Lynnside Historic District

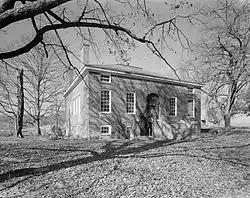
Lynnside in Sweet Springs, 1974

Lynnside Historic District is a national historic district located near Sweet Springs, Monroe County, West Virginia. The district includes six contributing buildings, three contributing sites, and two contributing structures. It consists of three contiguous properties related to the Lewis family home, known as "Lynnside." The main house was built in 1845 on the site of a previous plantation house, and is a -story, rectangular masonry dwelling in the Greek Revival style. It measures 70 feet by 40 feet. A fire in 1933, destroyed the roof and porticos. Also on the property are four wooden barns dated to about 1900. Located nearby is the Lewis Family Cemetery, that includes the grave of Virginia Governor John Floyd (1783-1837), and the adjacent Catholic Cemetery dated to 1882. The district also includes St. John's Catholic Chapel (1853-1859), a simple masonry Greek Revival style building, and the adjacent "New Cemetery."